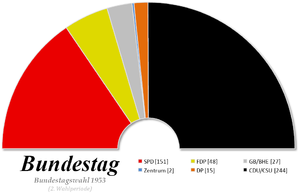
Forbundsdagsvalget 1953
Resultatet af valget til Forbundsdagen.
Forbundsdagsvalget i Tyskland 1953 fandt sted den 6. september 1953. Det var det andet valg til Vesttysklands forbundsdag.